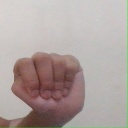
अक्षर: ठ